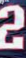
Number: 2